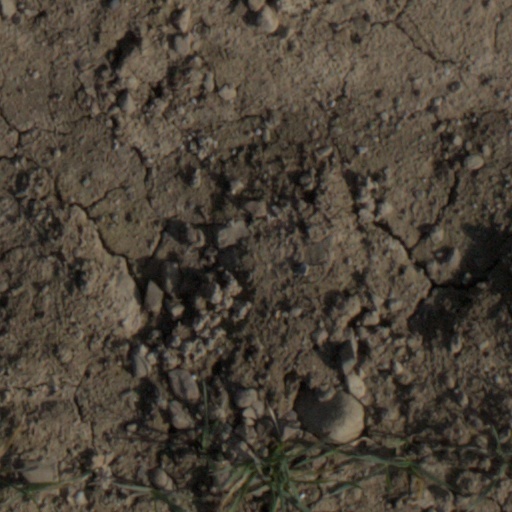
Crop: wheat